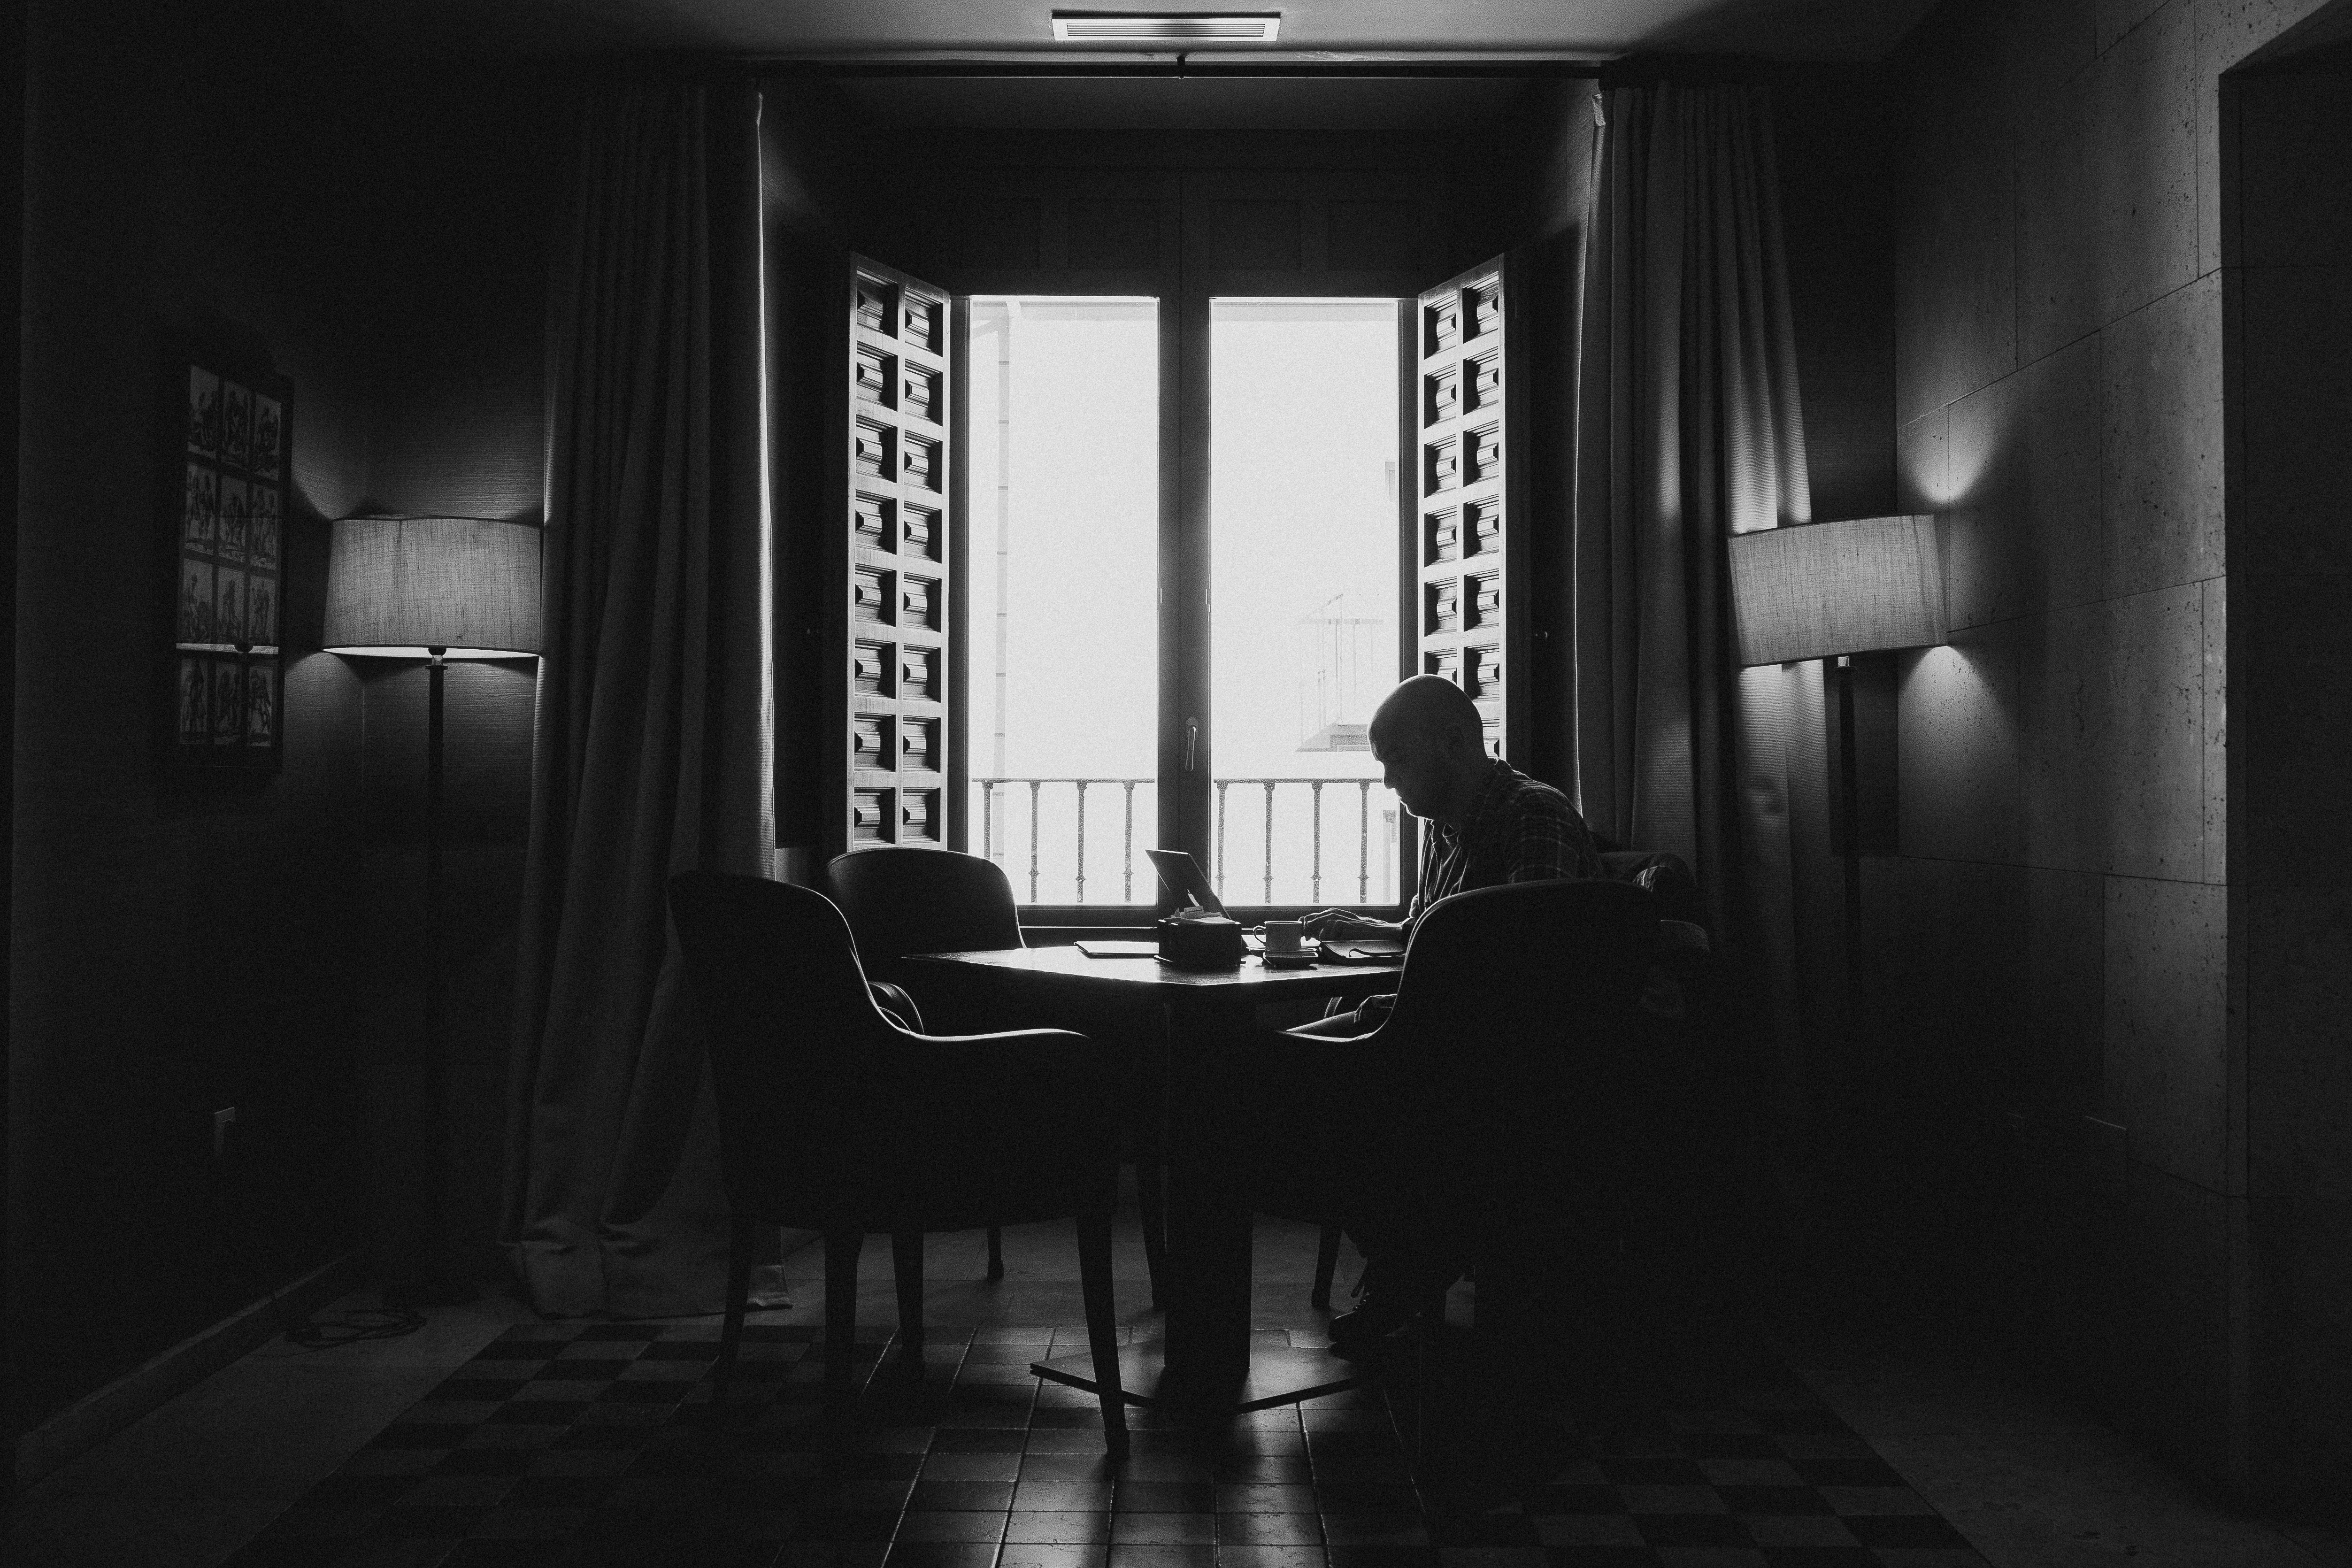
black, white, black and white, room, light, monochrome, monochrome photography, furniture, window, darkness, photography, interior design, chair, building, house, door, architecture, table, style